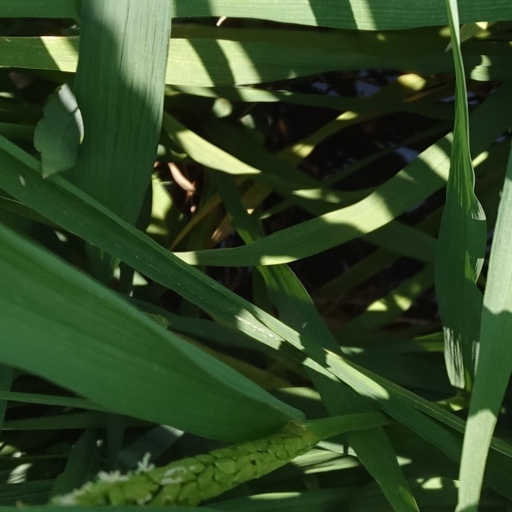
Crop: rice